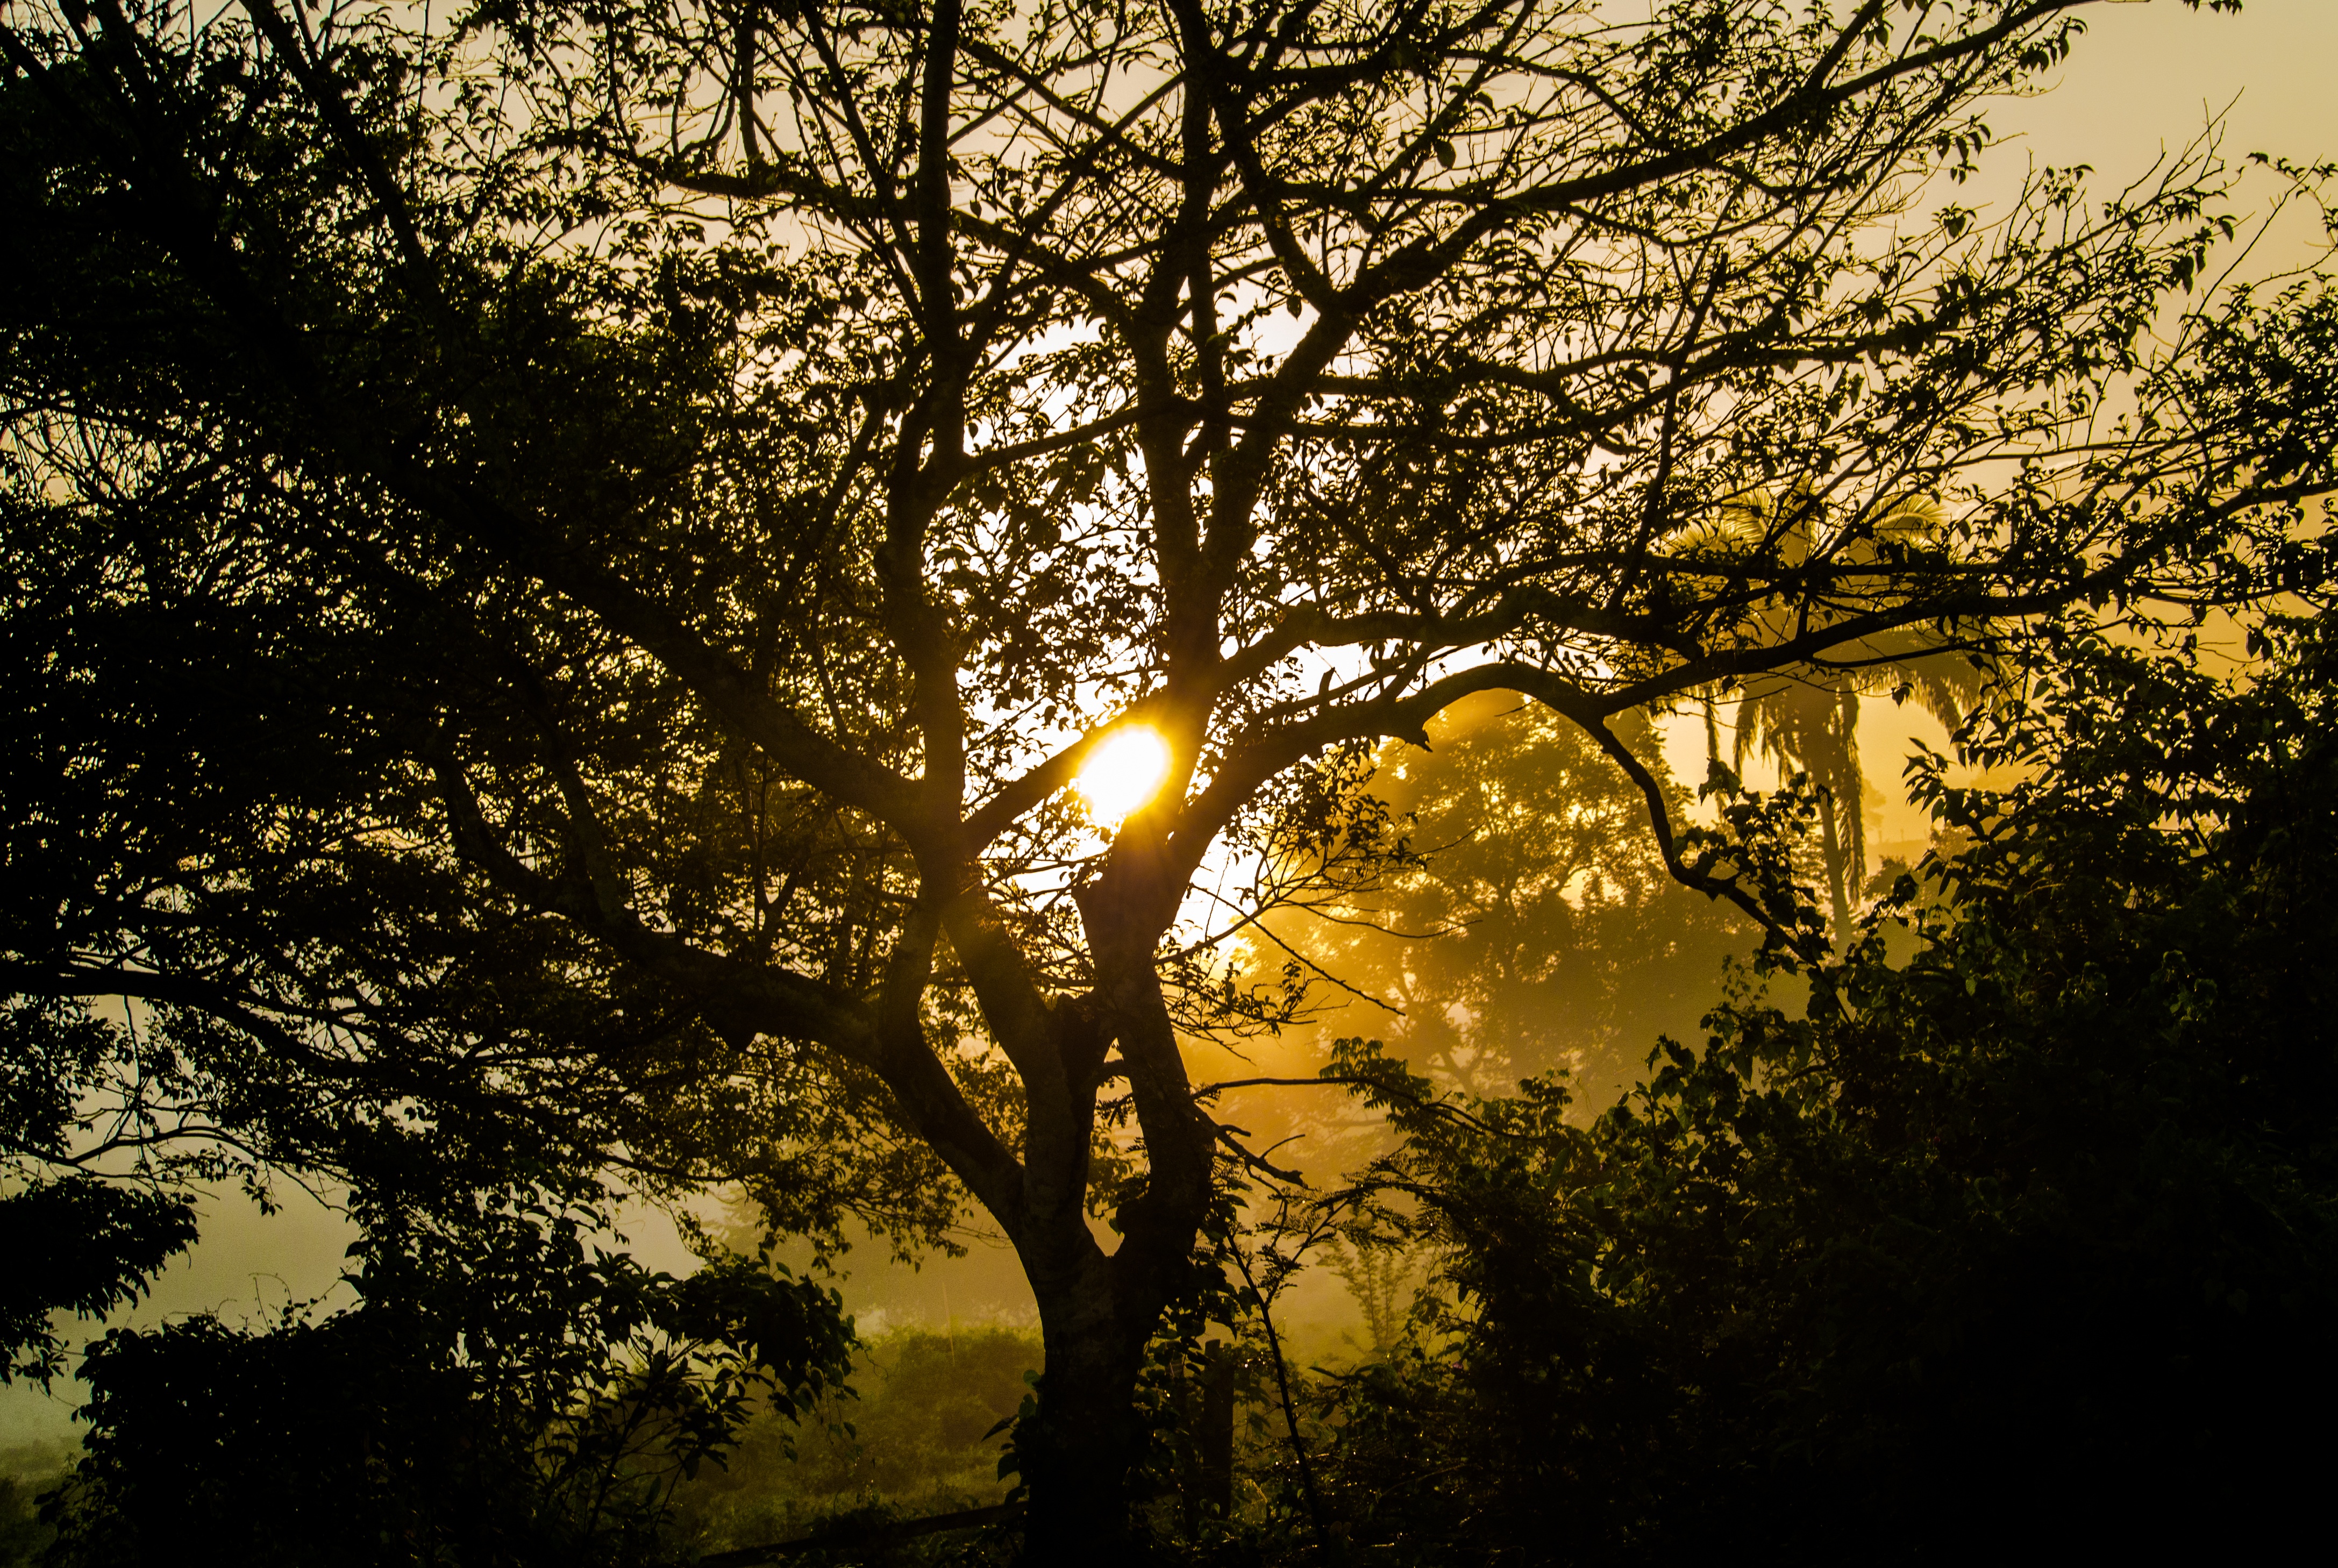
tree, nature, forest, branch, light, plant, sun, sunrise, sunset, sunlight, morning, leaf, flower, dawn, evening, autumn, darkness, season, atmospheric phenomenon, woody plant